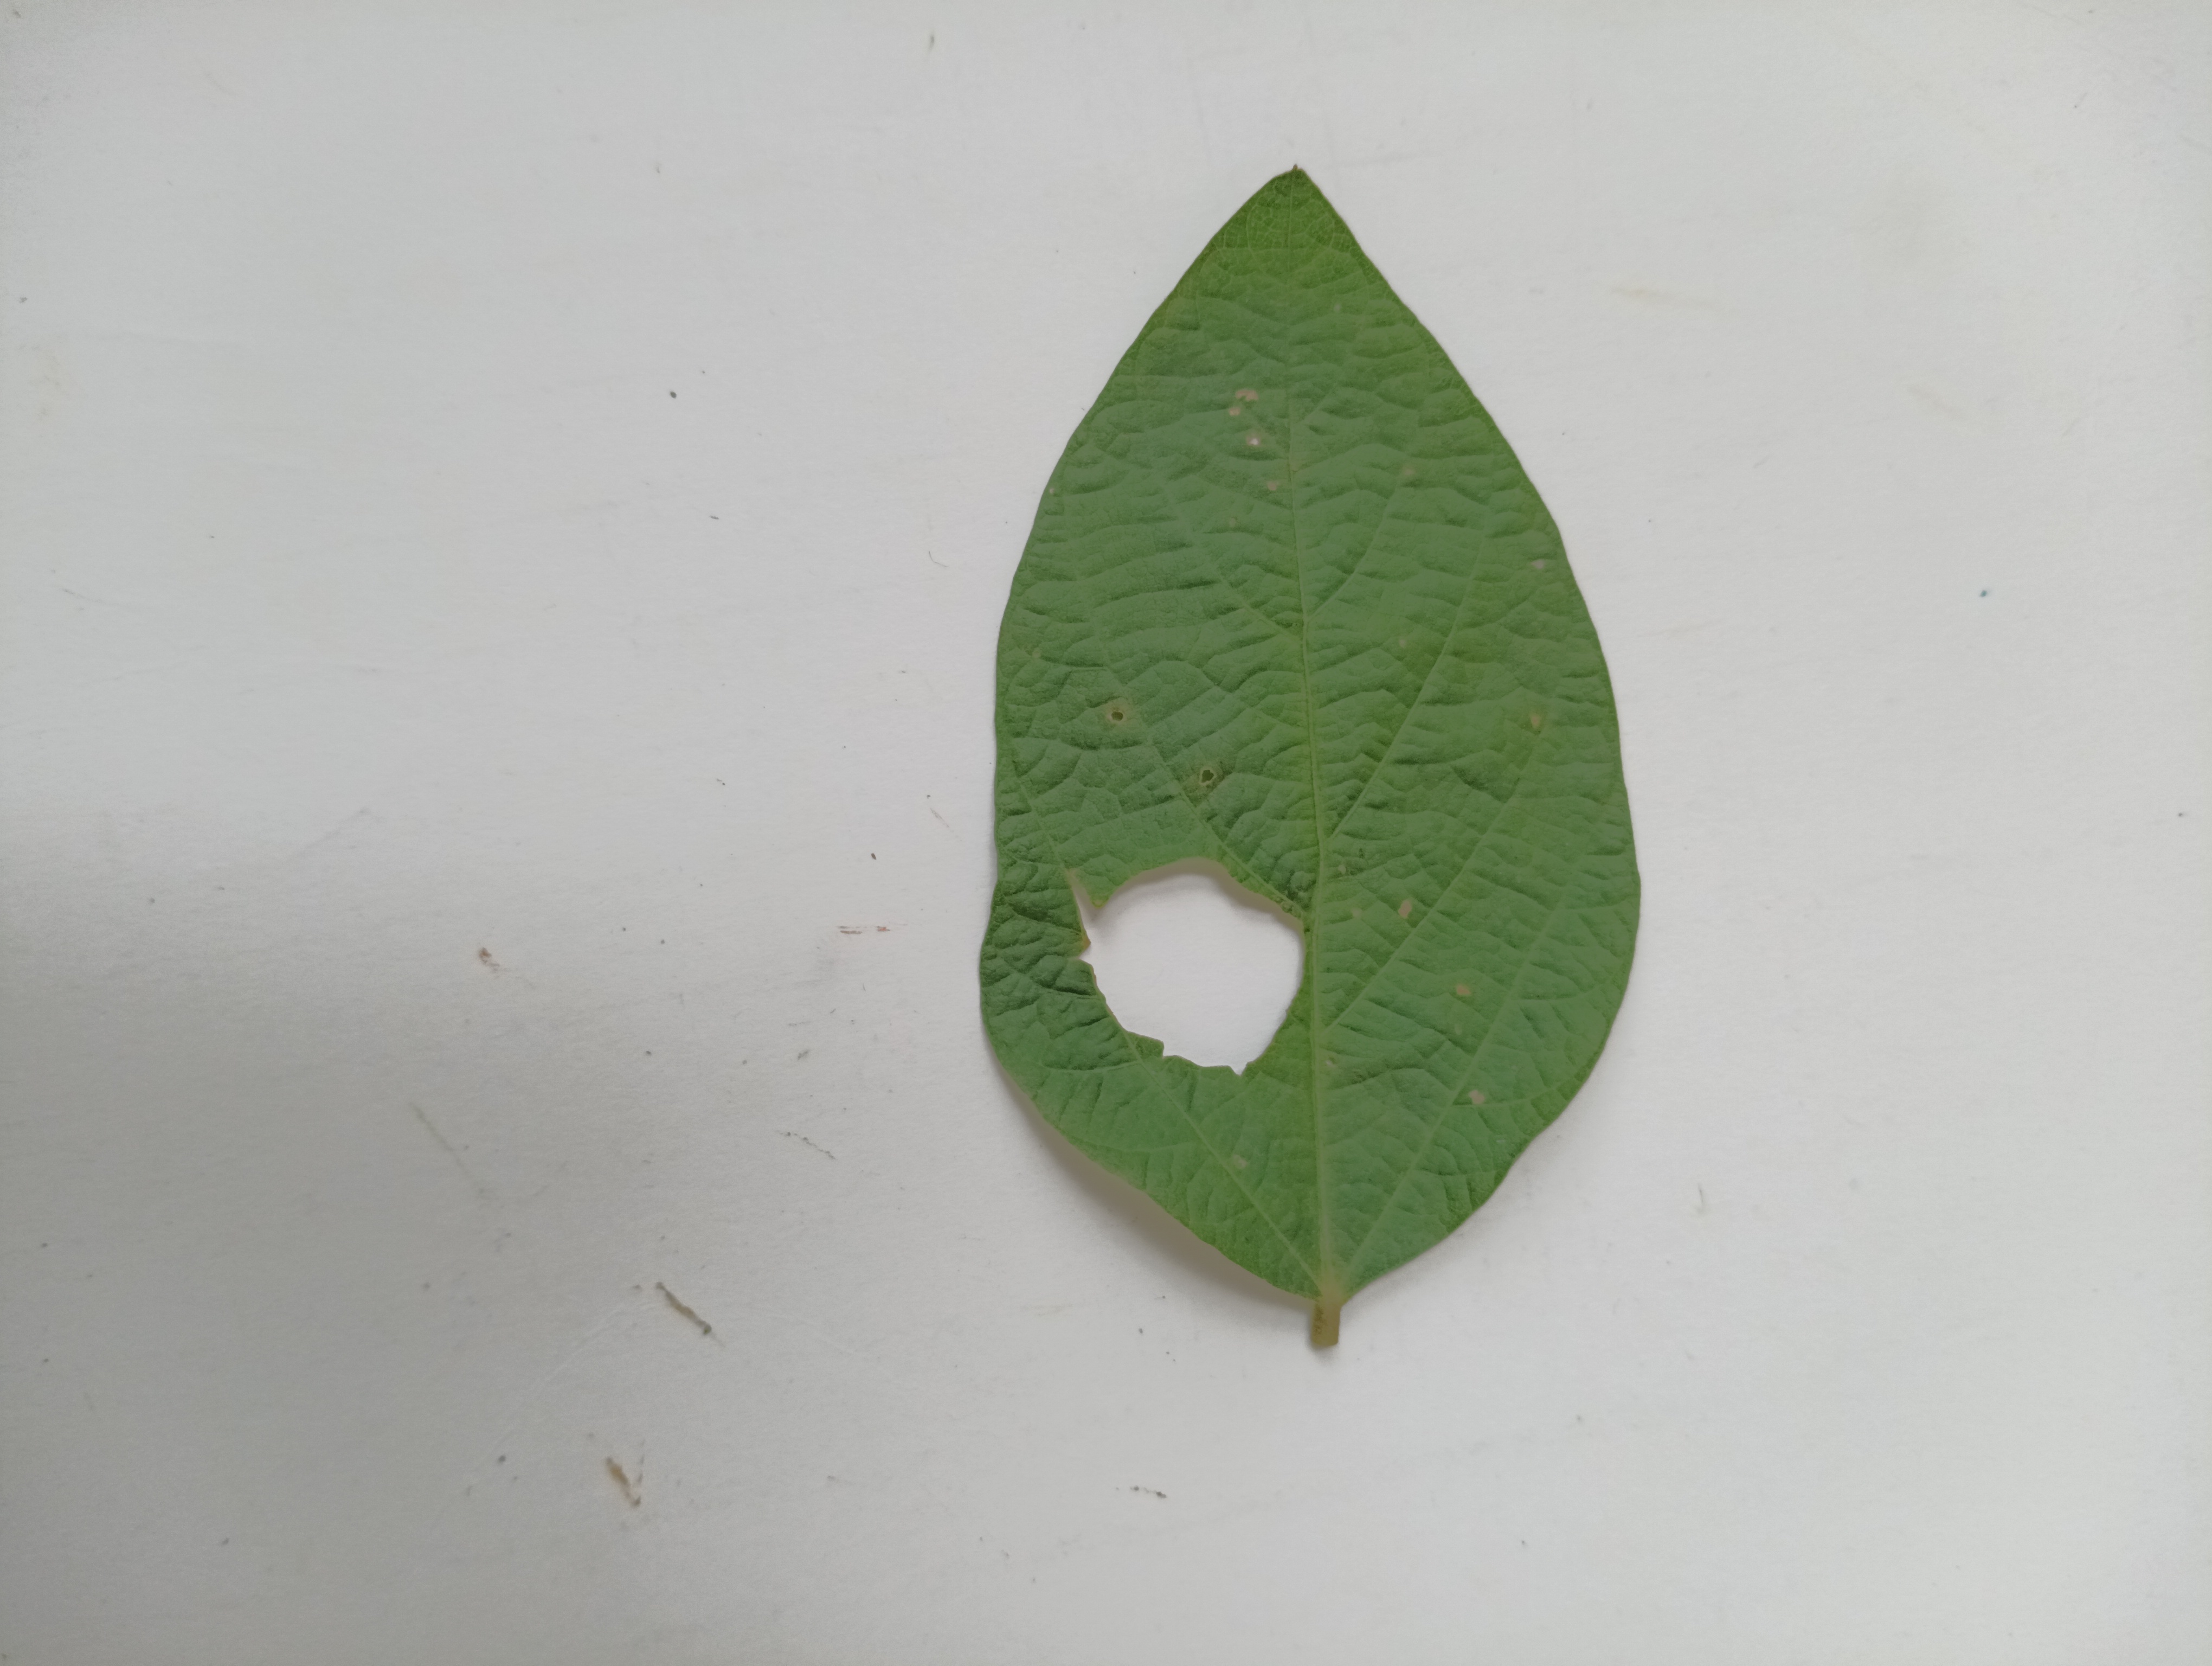
Label: Bacterial leaf Blight